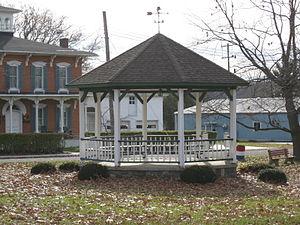
Smithfield Township est un township, situé dans le comté de Bradford, en Pennsylvanie, aux États-Unis. En 2010, il comptait une population de 1 498 habitants.